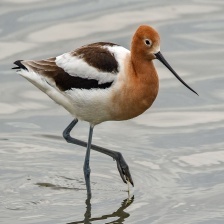
Species: AMERICAN AVOCET
Scientific name: PSITTACULA EUPATRIA